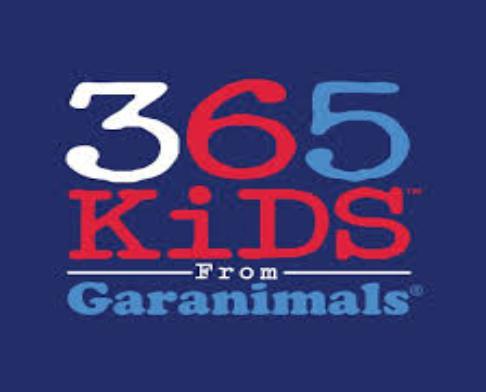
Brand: garanimals
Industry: Clothes